Family Π

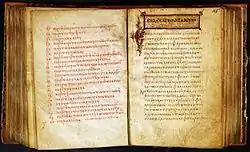
Codex Petropolitanus, beginning of Luke

According to the Claremont Profile Method (a specific analysis of textual data), group Π has the following readings as part of their unique profile in Luke chapters 1, 10, and 20: